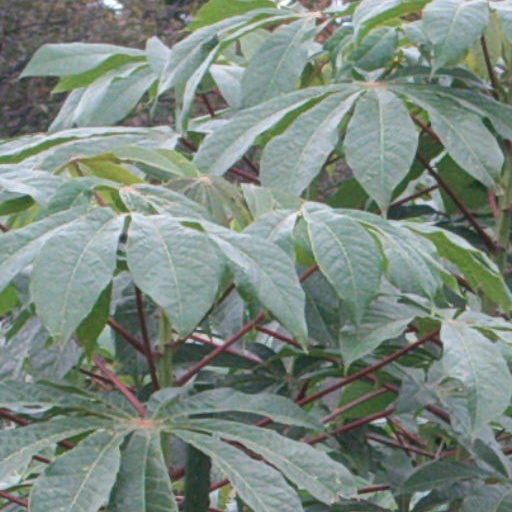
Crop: cassava